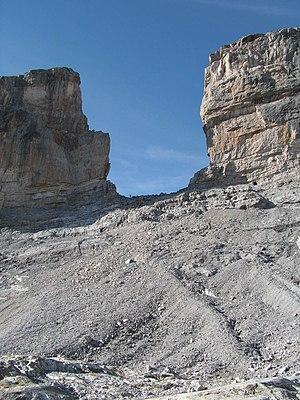
La brèche de Roland est une trouée naturelle, large de 40 mètres et profonde de 70 mètres environ, s'ouvrant dans les falaises situées sur le pourtour du cirque de Gavarnie, dans les Hautes-Pyrénées. Située à une altitude de 2 807 mètres, elle joue le rôle d'un col de montagne qui marque la frontière entre l'Espagne et la France sur toute sa largeur.
Roland ou Hruotland, dit « Roland le preux », mort en 778 à Roncevaux, est un guerrier franc, préfet de la Marche de Bretagne, chargé de défendre la frontière du royaume des Francs contre les Bretons, et — selon la légende — neveu de Charlemagne. Il a notamment donné son nom à la brèche de Roland et à la Chanson de Roland.